American Century Championship

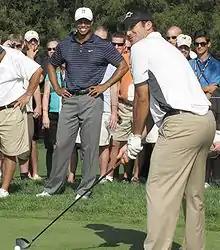
Tony Romo won back-to-back ACCs in 2018 and 2019 and won his third in 2022.

On Friday, July 13, 2018, in Round One of the 29th annual American Century Championship, Pavelski scored 25 points, with Dilfer trailing one point behind the leader and Rypien and Smoltz trailing three points behind Dilfer. On Saturday, July 14, in Round Two, Pavelski lead after two rounds with 48 points, followed by Mulder trailing Pavelski by only one point back and Romo scoring 44 points. On Sunday, July 15, in Round Three, Romo scores 27 points on the final day by shooting a four-under 68 to take the title home after starting the day in third place. He finished with 71 total points, three ahead of Mulder. Mulder, who scored 31 points in the second round, finished with 68 total points. Pavelski and former NBA shooting guard Ray Allen both tied for third place scoring 66 points each. Pavelski made it tough on him throughout the day and Allen finished with a career-best finish tied for third place.